Serdalo

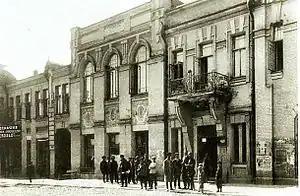
1930s, Printing house of Serdalo, Vladikavkaz.

As a result of the birth of Ingush writing system, "Serdalo" newspaper launched on 1 May 1923 and originally also served as the organ of the Ingush district committee of the Communist Party and the Ingush district executive committee. "Serdalo" was the first newspaper published in Ingush. The date of its launch is considered to be birthday of Ingush literature by some authors, while others consider the birthday of Ingush literature the year 1921, when Zaurbek Maslagov first recorded ethnographic material in Ingush language. The founder of "Serdalo" was the Ingush linguist Zaurbek Maslagov who was its first editor. The executive secretary and proofreader was the Ingush writer and poet Tembot Bekov. The print circulation of the first issue was only 500.